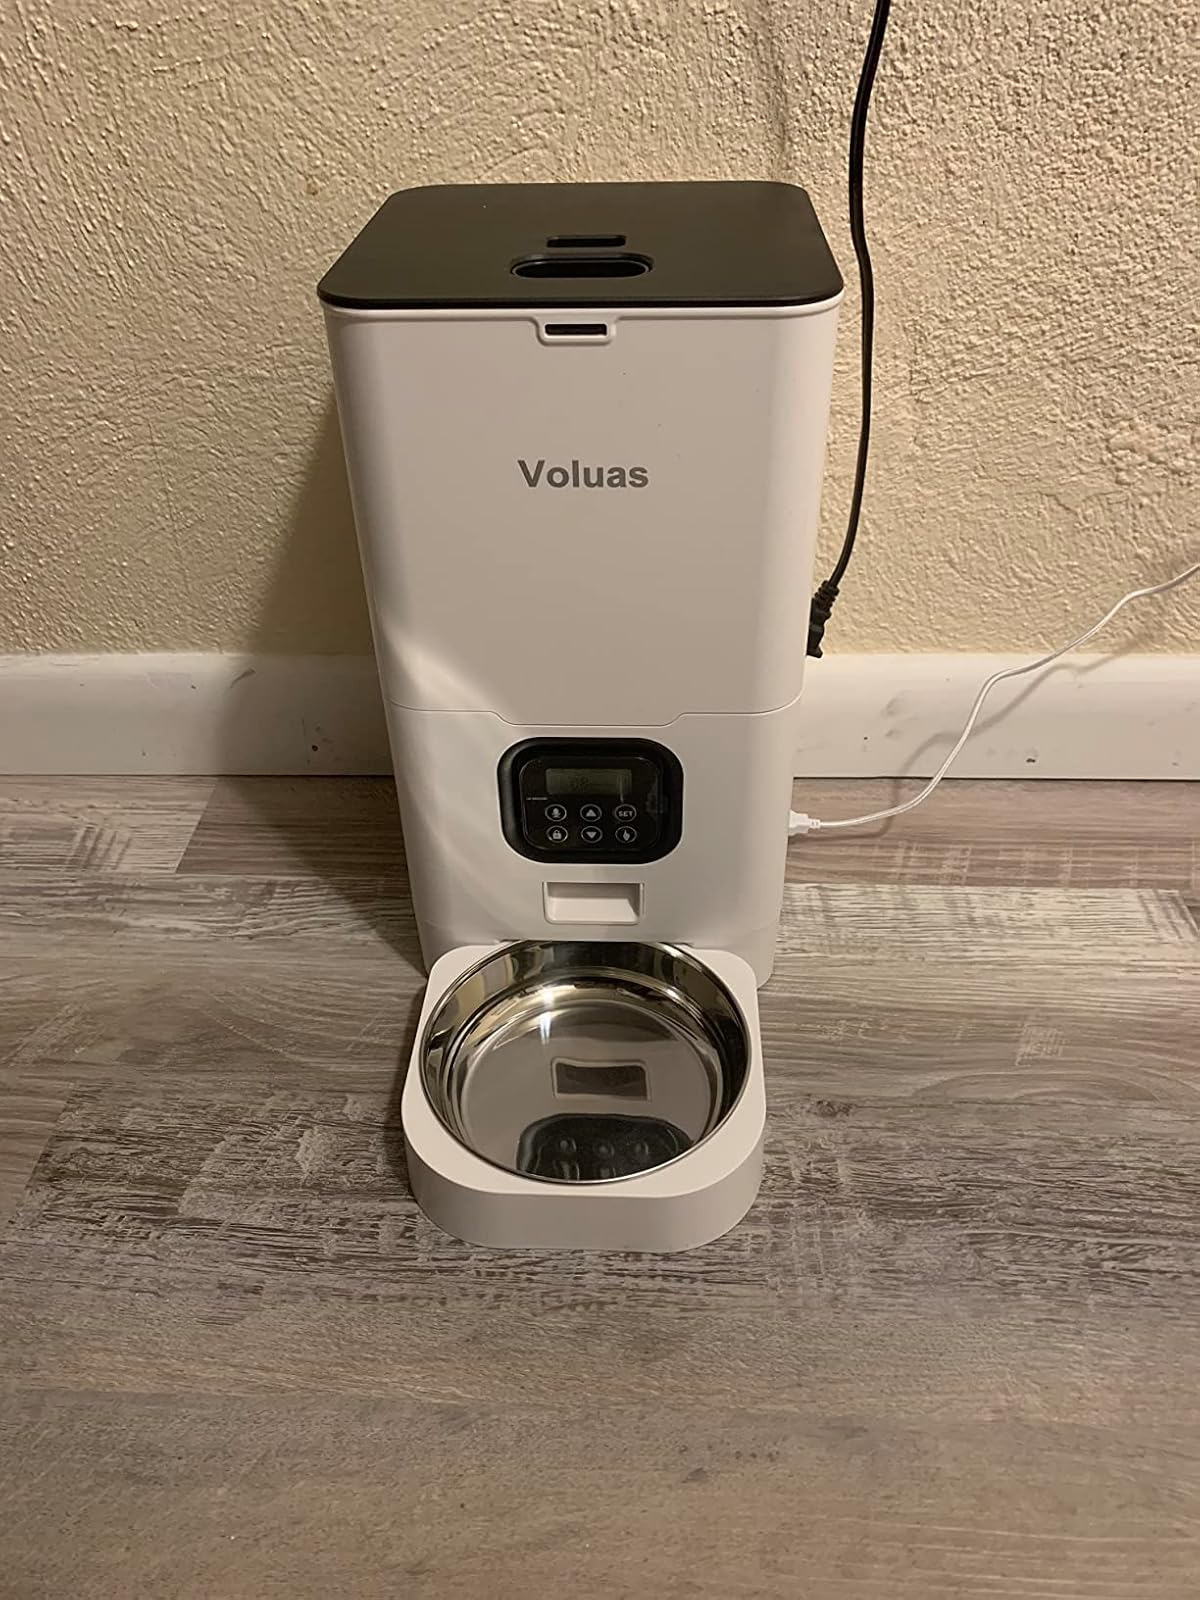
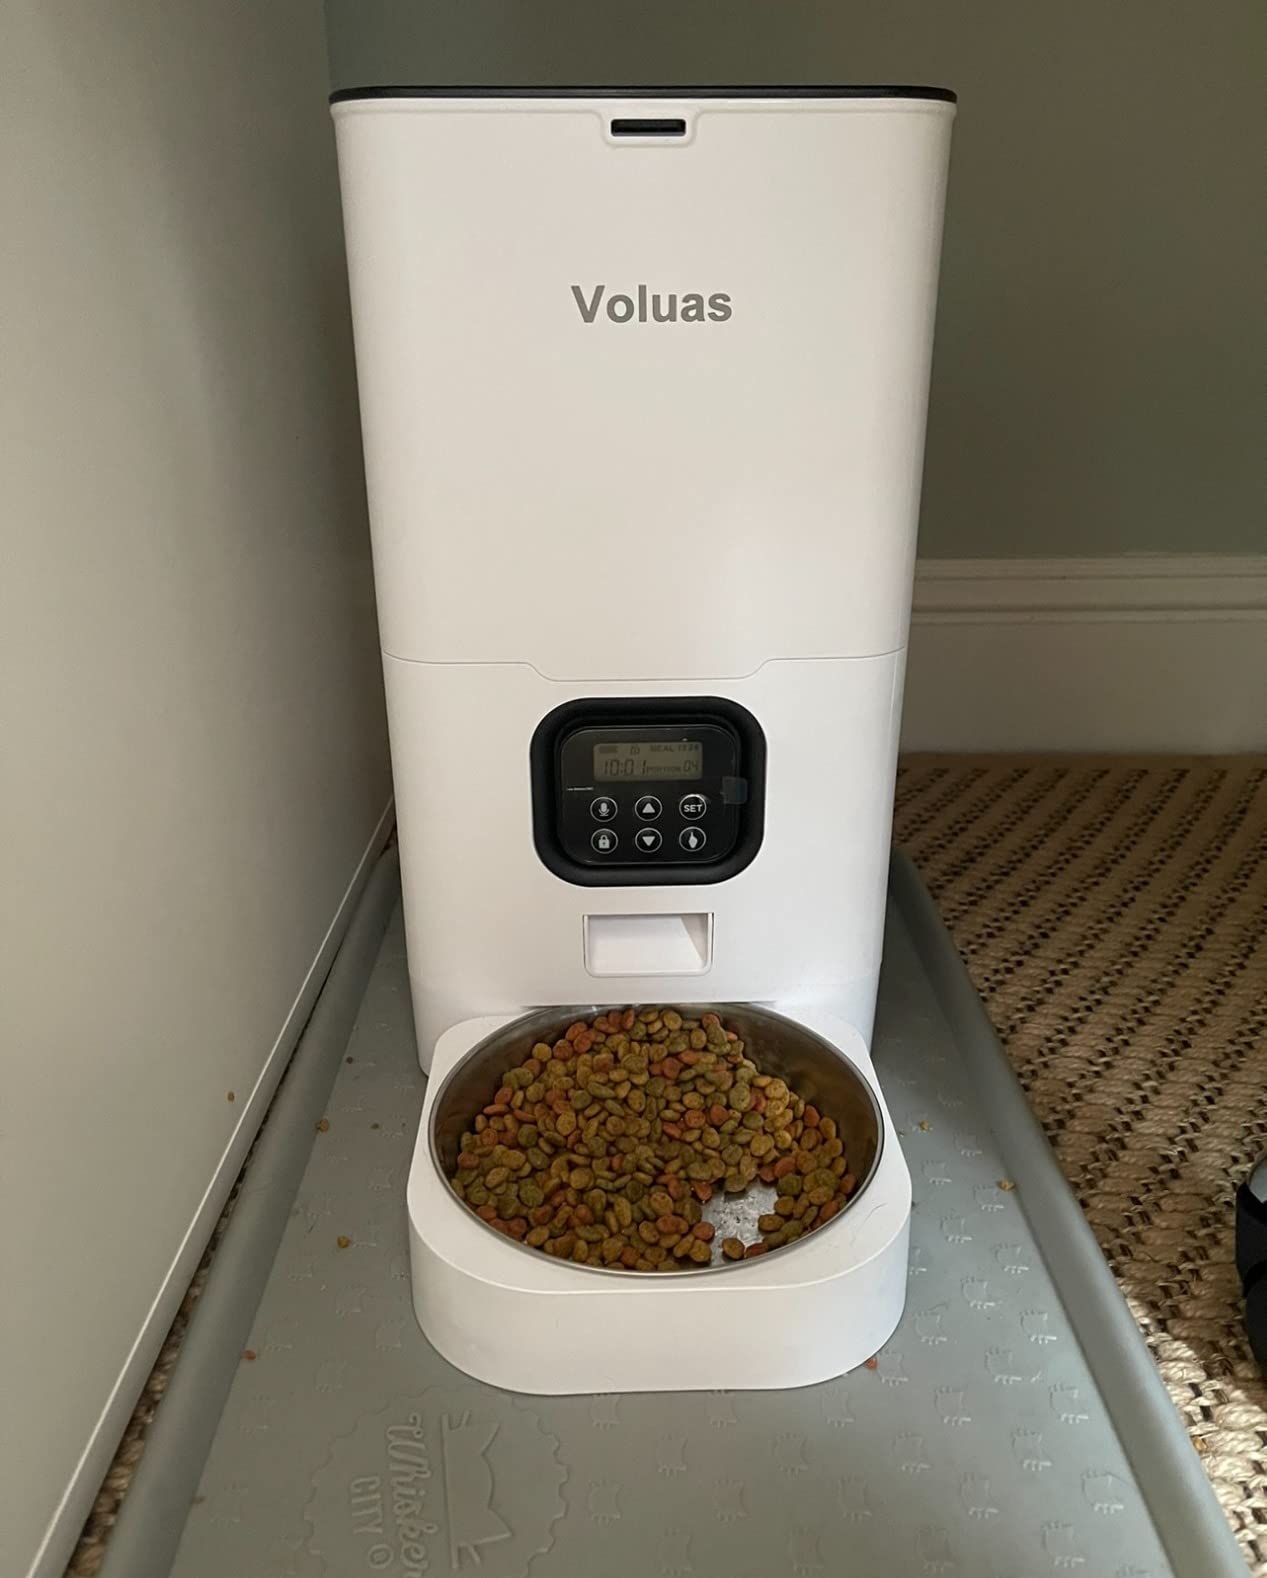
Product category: items_feeder
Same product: yes